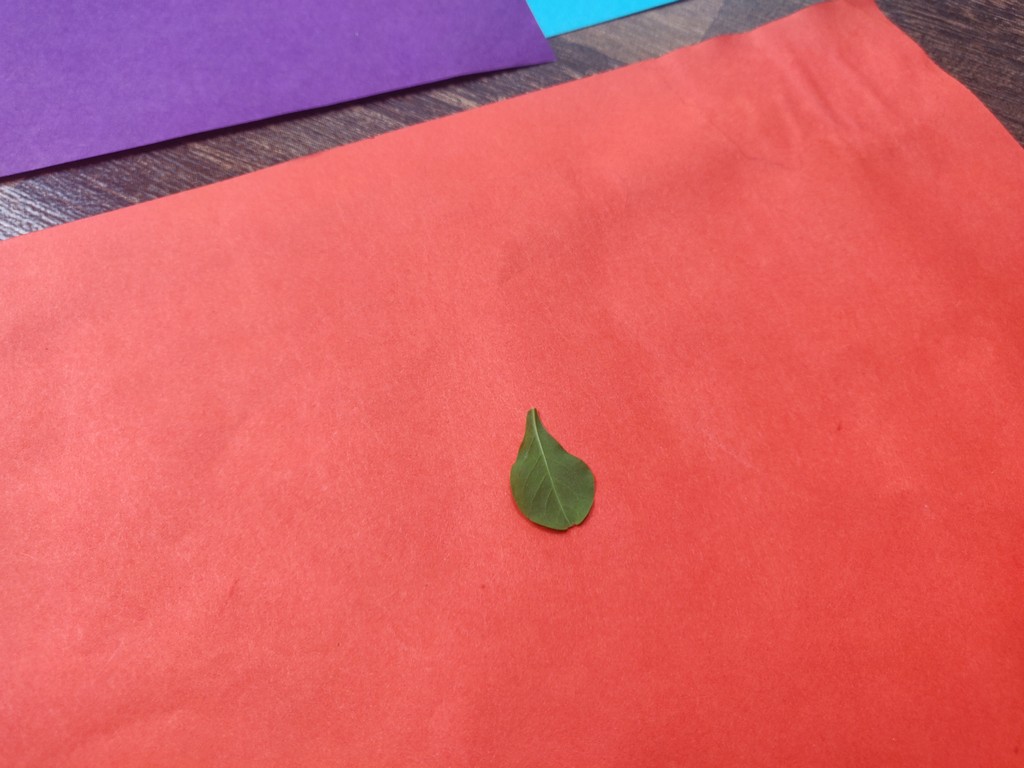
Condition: Healthy
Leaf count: single
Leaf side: back